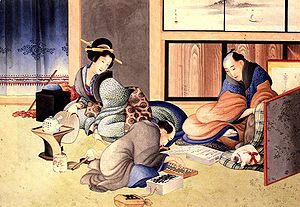
Indkomst
En købmand gør sin indkomst op.
Indkomst er et centralt økonomisk begreb, der imidlertid unddrager sig en entydig definition. Et bud på en definition er at indkomst er de muligheder for forbrug og opsparing som en enhed erhverver sig i løbet af en given tidsperiode. Såvel privatpersoner som juridiske personer kan erhverve sig indkomst. I økonomiske statistikker beregnes også staters og andre regioners indkomster, således bruttonationalindkomsten.